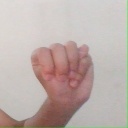
अक्षर: म